Ming treasure voyages

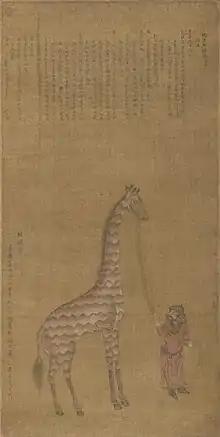
"Tribute Giraffe with Attendant", depicting a giraffe presented by Bengal to the Ming court (Philadelphia Museum of Art)

Gong Zhen records that an imperial order was issued on 25 May 1430 for the arrangement of necessary provisions for the dispatch of Zheng He, Wang Jinghong, Li Xing, Zhu Liang, Yang Zhen, Hong Bao, and others on official business to the countries of the Western Ocean. It was addressed to Yang Qing, Luo Zhi, Tang Guanbo, and Yuan Cheng. On 29 June 1430, the Xuande Emperor issued his orders for the seventh voyage. It was addressed to Zheng and others. The reports that Zheng, Wang, and others were sent to distant foreign lands to bring them into deference and submission. The emperor wished to reinvigorate the tributary relations that were promoted during the Yongle reign.